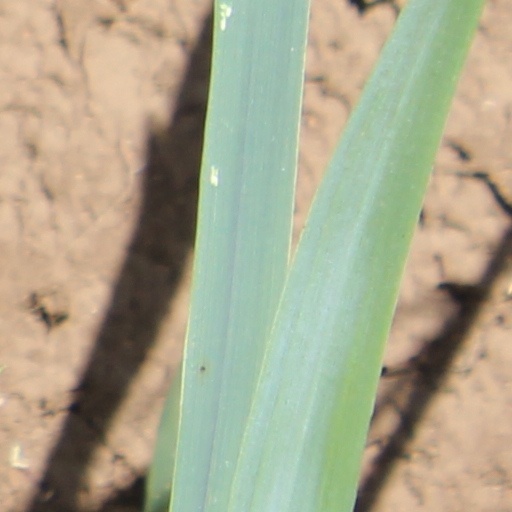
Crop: wheat